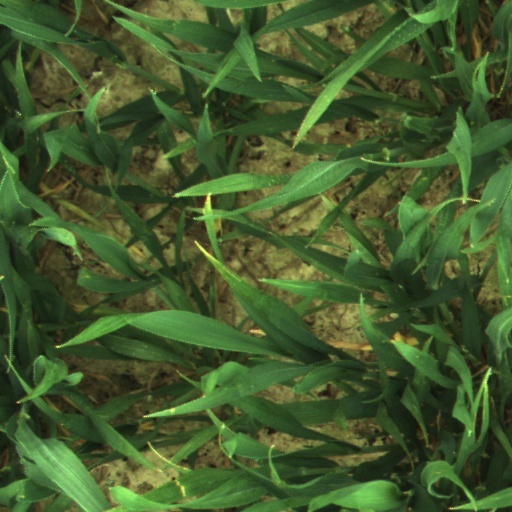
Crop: wheat